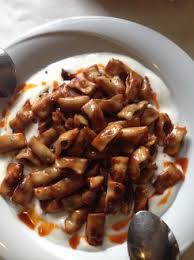
Yemek: manti